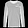
Label: Pullover